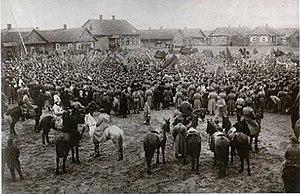
La Russie dans la Première Guerre mondiale est un des belligérant majeurs du conflit : d'août 1914 à décembre 1917, elle combat dans le camp de l'Entente contre les Empires centraux. Au début du XXᵉ siècle, l'Empire russe fait figure de grande puissance par l'immensité de son territoire, le chiffre de sa population, ses ressources agricoles. Son réseau ferroviaire et son industrie connaissent un développement rapide mais elle n'a pas encore rattrapé son retard sur les puissances occidentales, l'Empire allemand en particulier. La guerre russo-japonaise de 1904-1905, suivie de la révolution de 1905, révèlent les faiblesses de son appareil militaire et mettent à nu de profonds clivages politiques et sociaux auxquels s'ajoute la question des minorités nationales. Les rivalités opposant la Russie à l'Allemagne et à l'Autriche-Hongrie l'entraînent à conclure une alliance avec la France et s'impliquer dans les affaires des Balkans. La crise de juillet 1914 ouvre un conflit général où la Russie est alliée de la France et du Royaume-Uni.
Maladetchna ou Maladzietchna ou Molodetchno est une ville de la voblast de Minsk, en Biélorussie, et le centre administratif du raïon de Maladetchna. Sa population était estimée à 94 155 habitants en 2014.